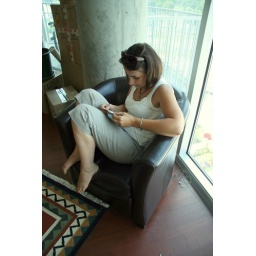
Lounging in our new brown lounge chair.